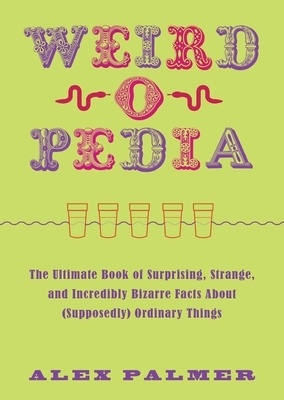
Weird-O-Pedia: The Ultimate Book of Surprising, Strange, and Incredibly Bizarre Facts about (Supposedly) Ordinary Things
It's weird It's an encyclopedia. It's Weird-o-Pedia Check out the weird and wonderful facts in this massive encyclopedia of oddities--cover Mind and Body, Work and Play, Animals and Nature and so much more The next time someone tells you smugly that Pluto isn't a planet, you can counter with any one of these hundreds of weird facts and remain king or queen of the cocktail (or kegger) chatter. Humans are the only animal that enjoys spicy food (there's a reason no one sells Tabasco-flavored cat food). Napping can save you from a heart attack (assuming you are not operating heavy machinery at the time). Psychology can assess your personality from how you dip fries in ketchup. (Nice fries, sociopath ). Surfing the internet actually makes you smarter (but not as smart as reading this book will). What's weird and smart at the same time? You after you've read this book Author: Alex Palmer ISBN-10: 1510722246 ISBN-13: 9781510722248 Publisher: Skyhorse Publishing Language: English Published: 09/19/2017 Pages: 224 Format: Paperback Weight: 0.85lbs Size: 7.70h x 5.50w x 0.70d
Brand: Alex Palmer
Category: Arts & Entertainment > Hobbies & Creative Arts > Juggling > Devil Sticks